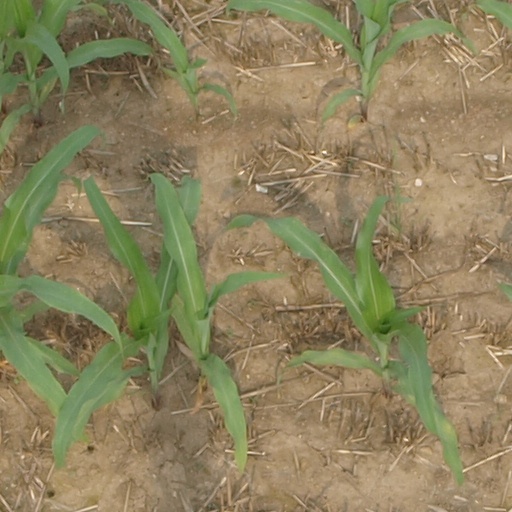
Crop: maize; corn